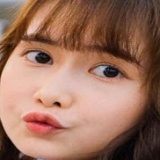
diễn viên Mai Quỳnh Anh